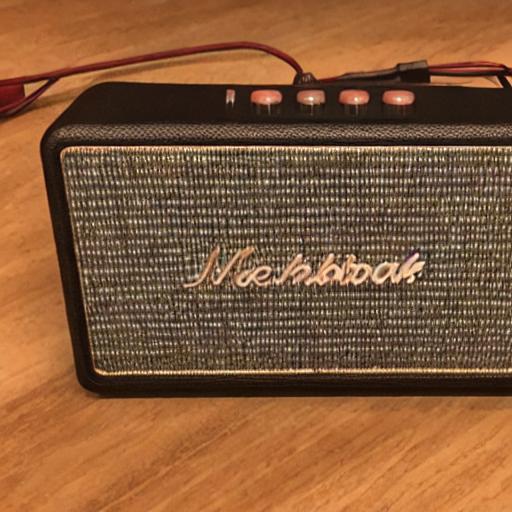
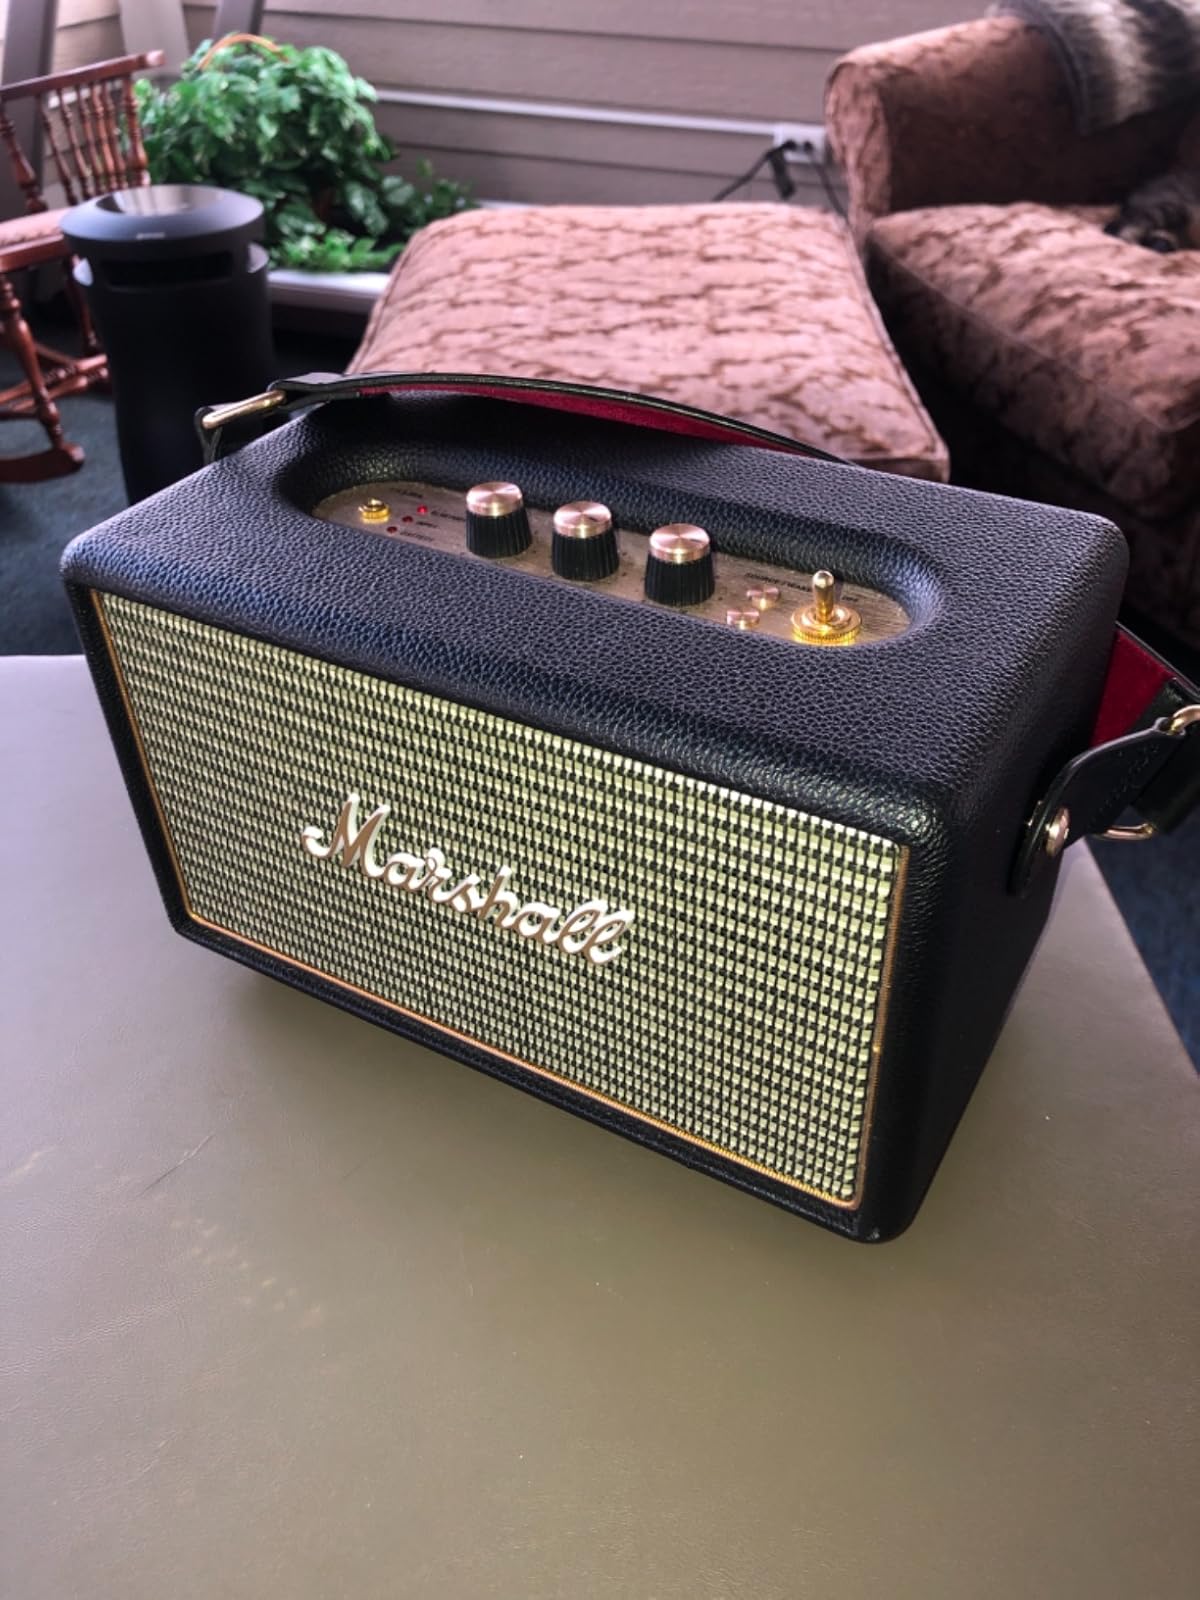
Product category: speaker
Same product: no